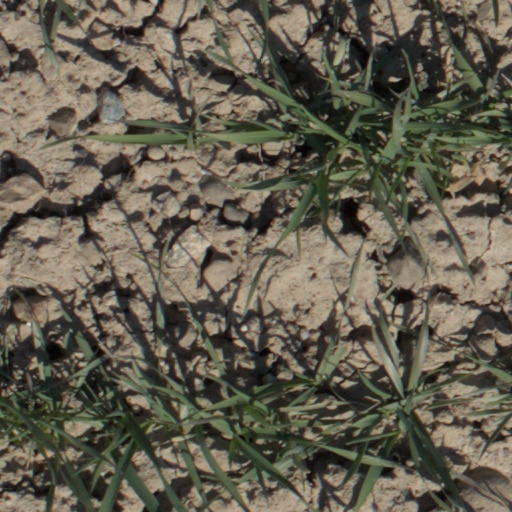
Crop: wheat